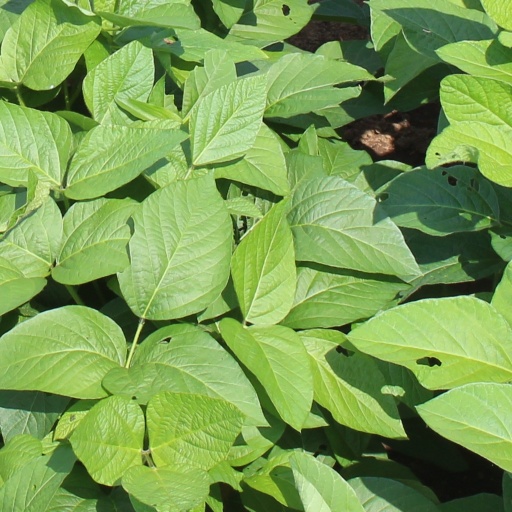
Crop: soybean